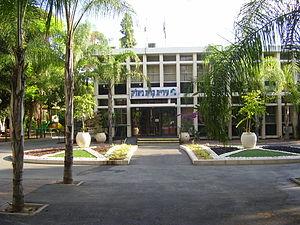
Kiryat-Bialik est une ville située dans le nord d'Israël.